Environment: real
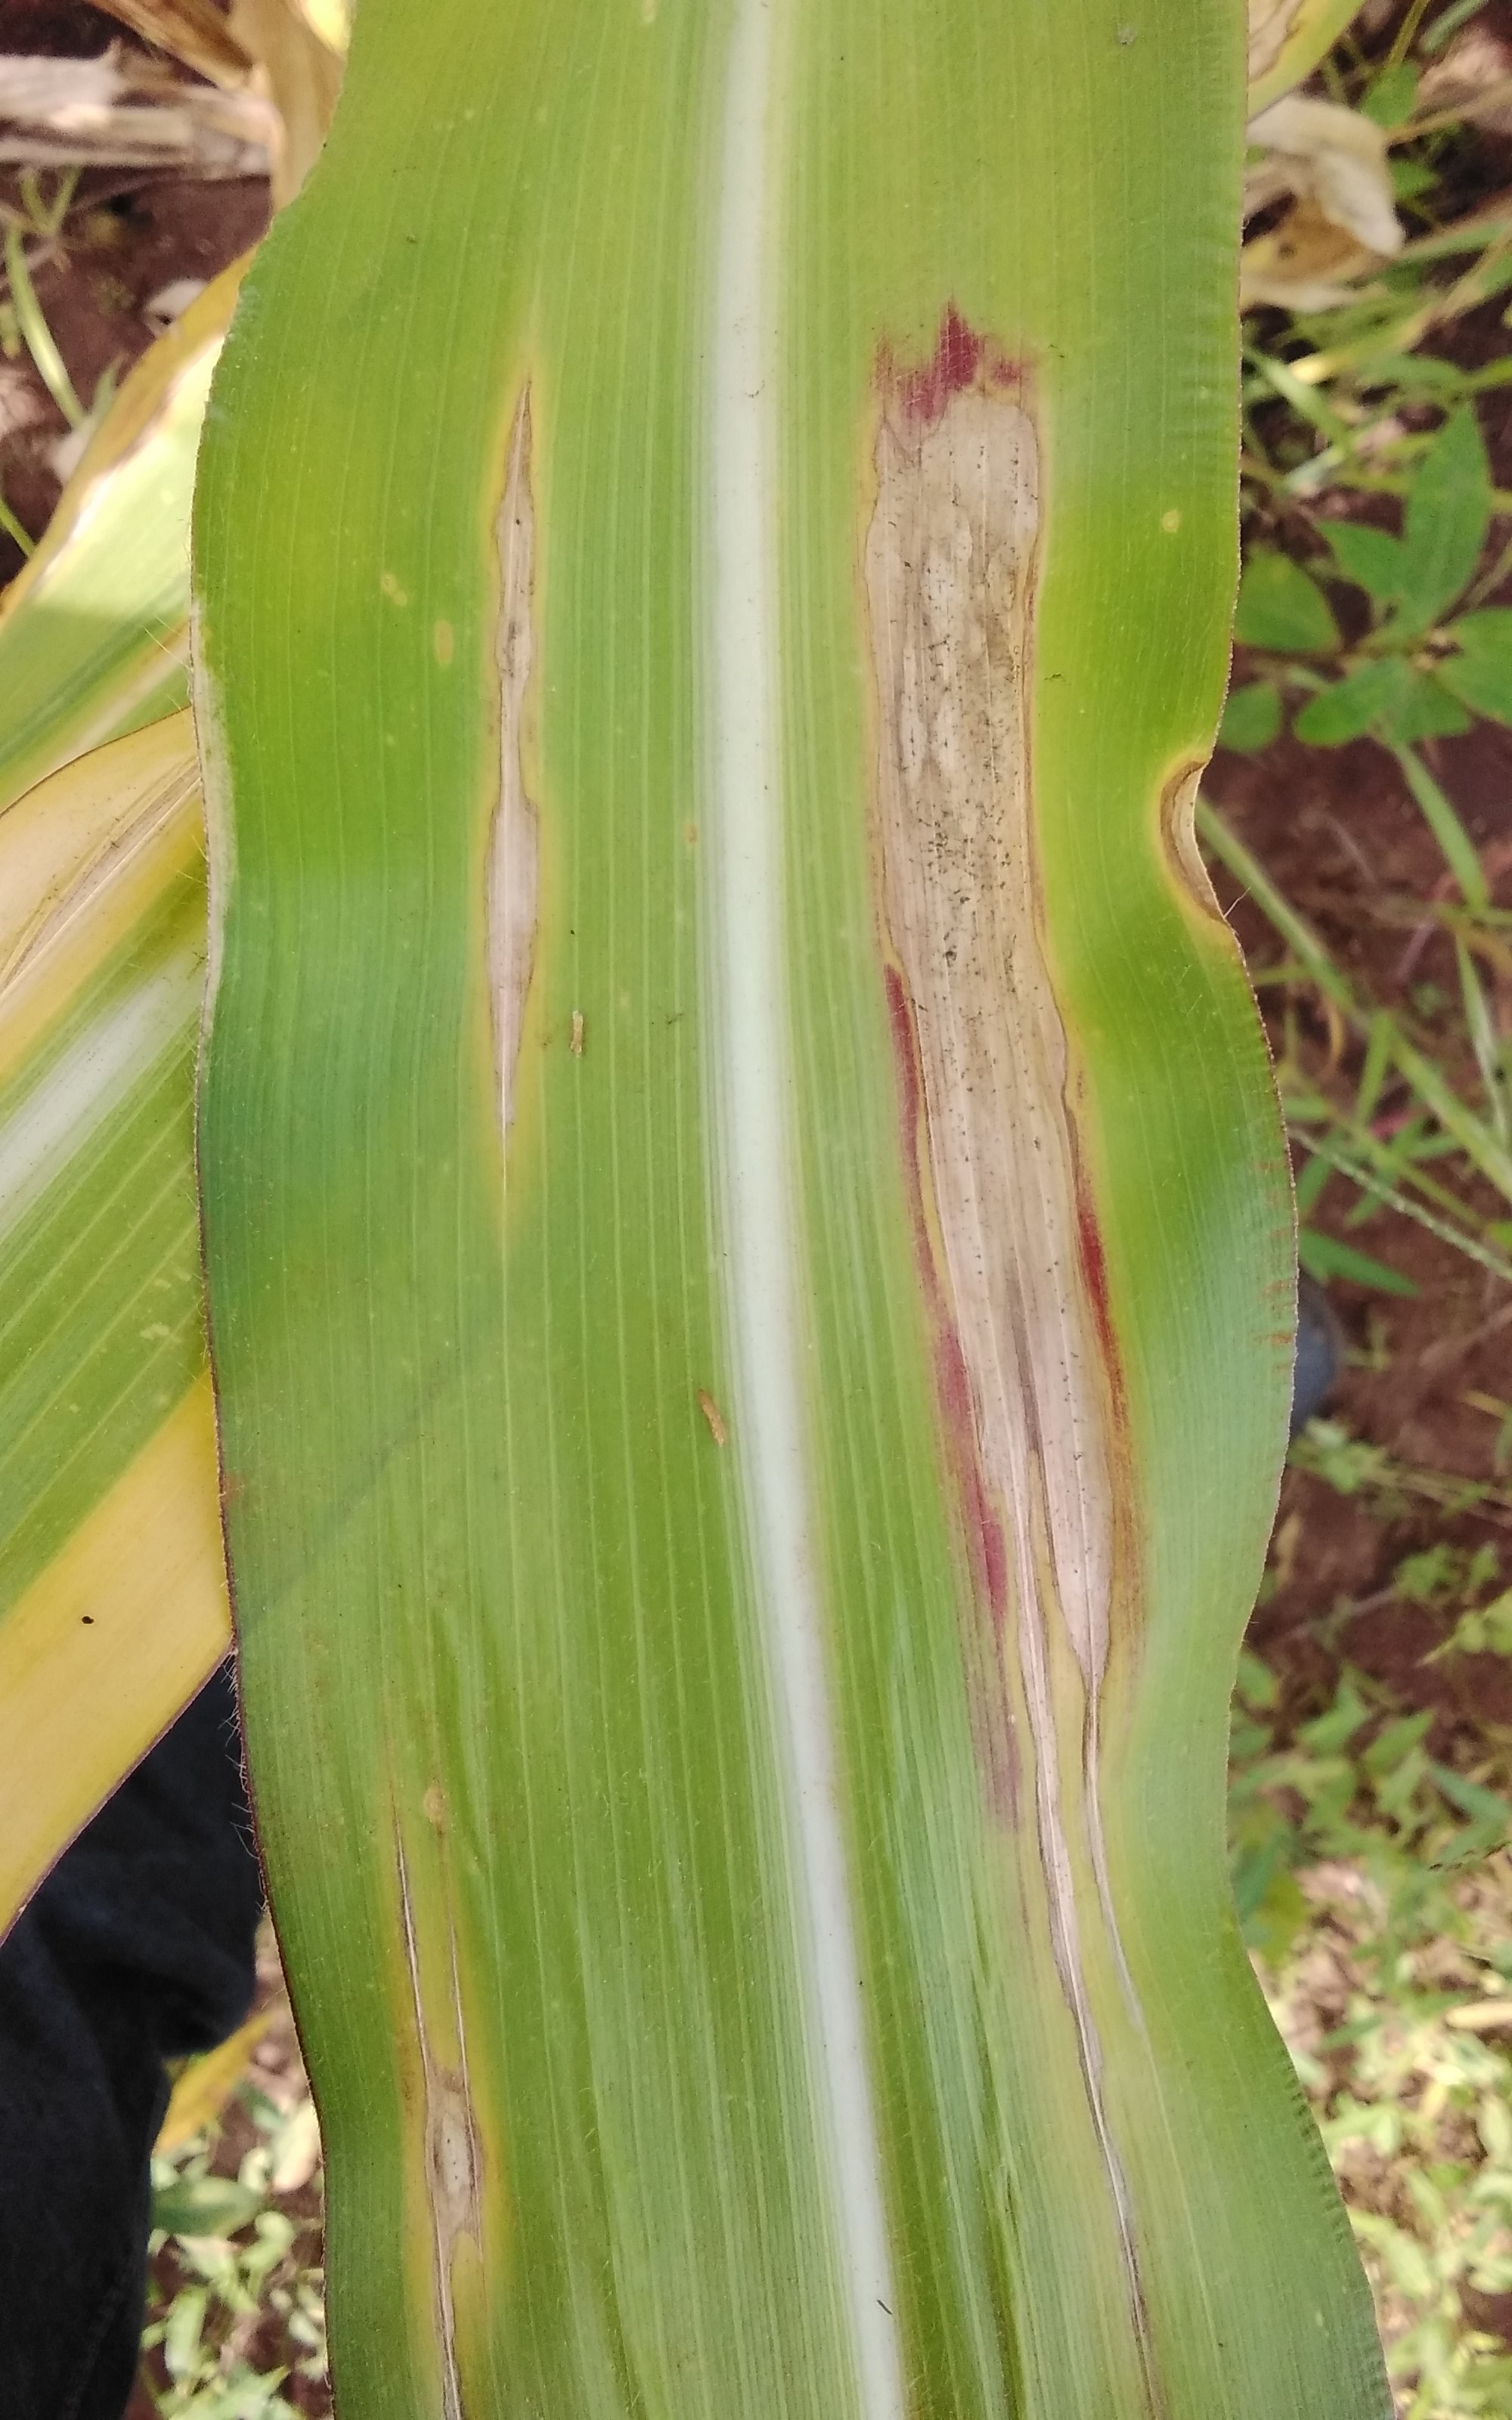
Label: northern_corn_leaf_blight